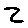
Label: 2